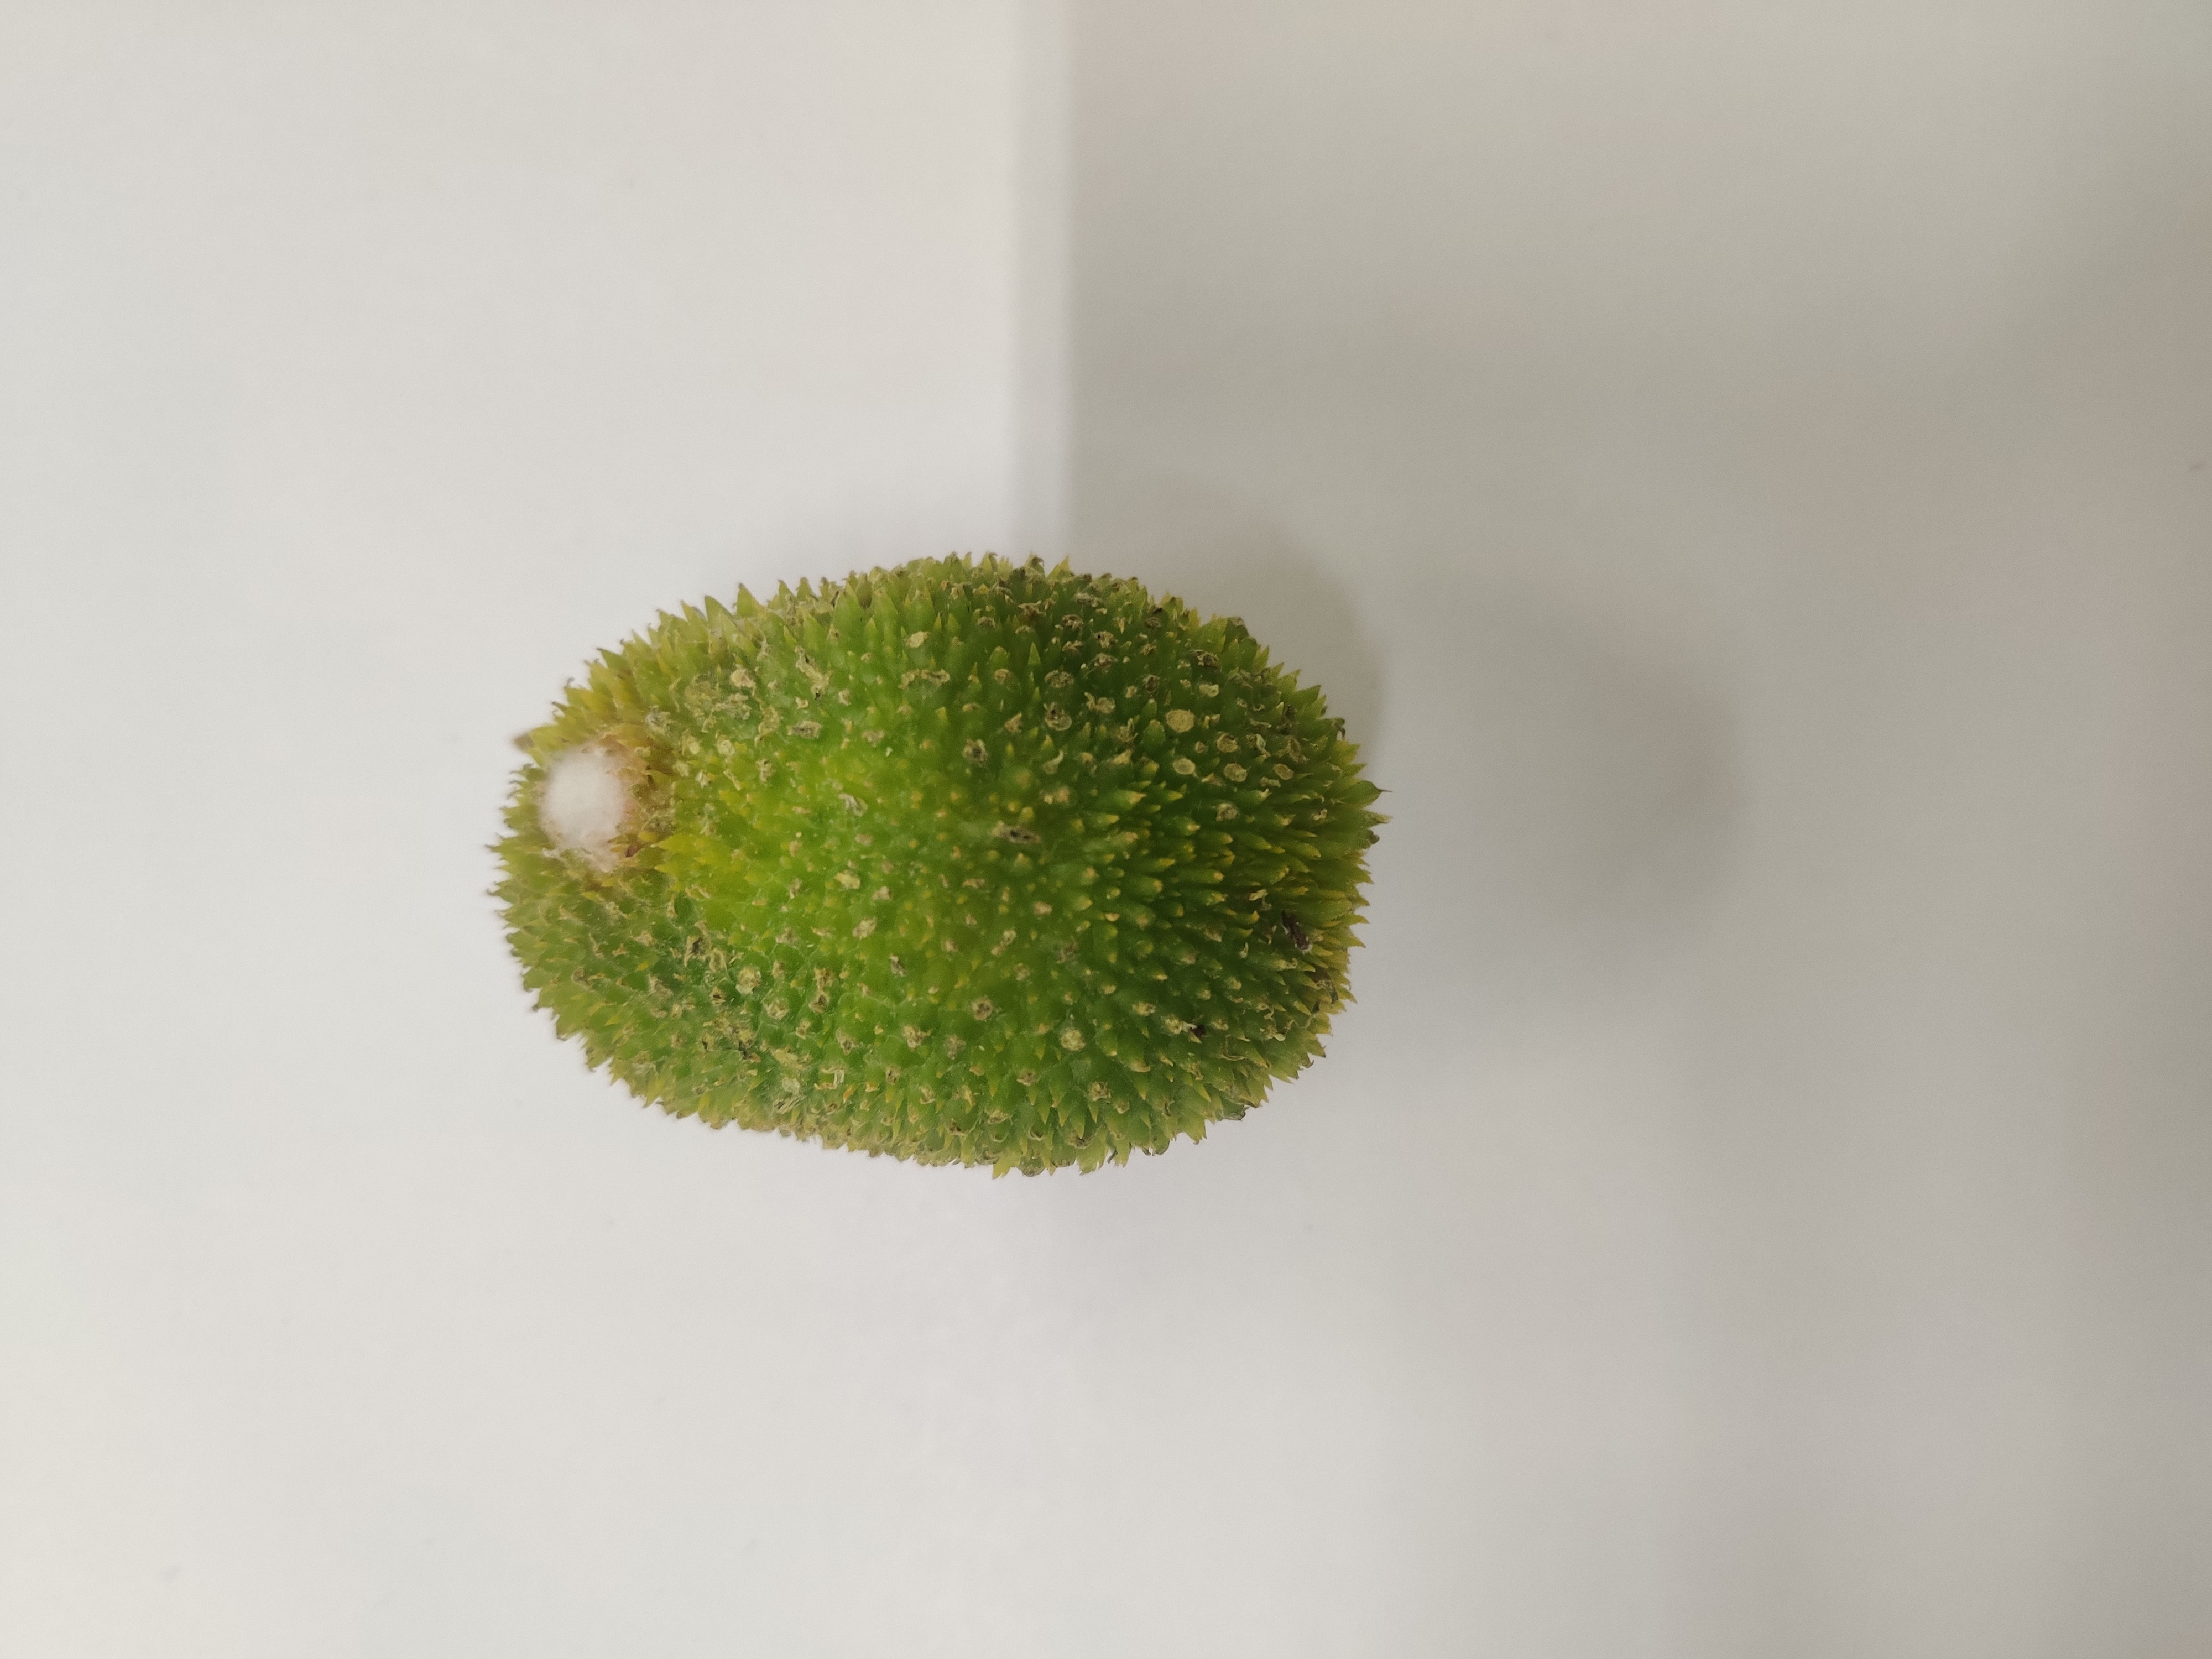
Crop: Spiny Gourd
Condition: Severely Damaged